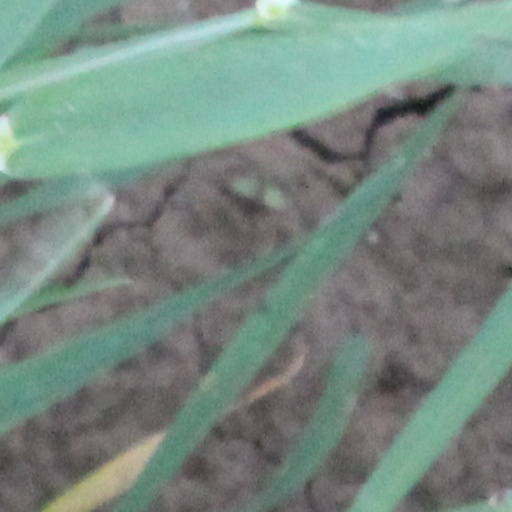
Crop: wheat